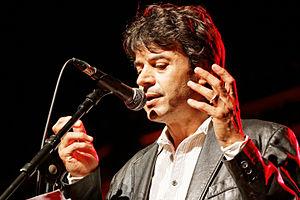
Denez Prigent est un auteur-compositeur-interprète français de chants en langue bretonne. Originaire de Santec, dans le Léon, ses genres de prédilection sont le kan ha diskan, chant et contre-chant à danser et surtout la gwerz, chant dramatique racontant un fait historique ou un conte emprunté à la mythologie bretonne ou celtique.